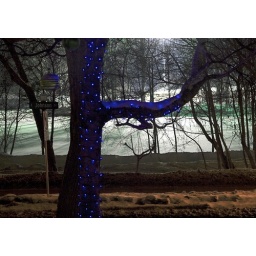
The blue lit tree along Johnson St. by Tenney Park